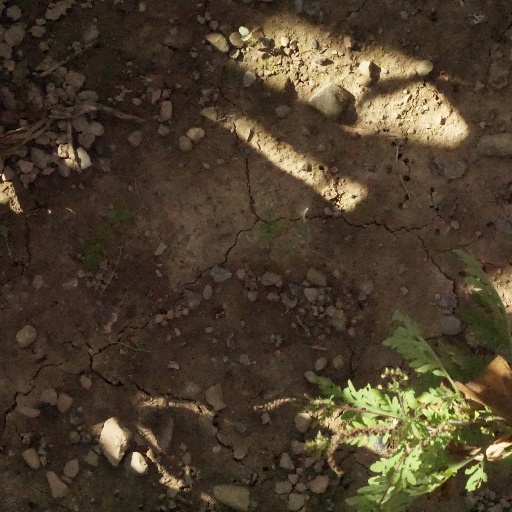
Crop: maize; corn